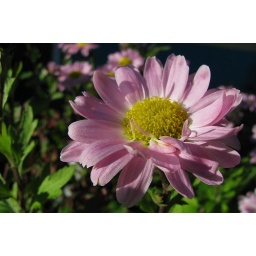
One of the latest flowers blooming in this year. I've seen them in the small garden near the building where I live.